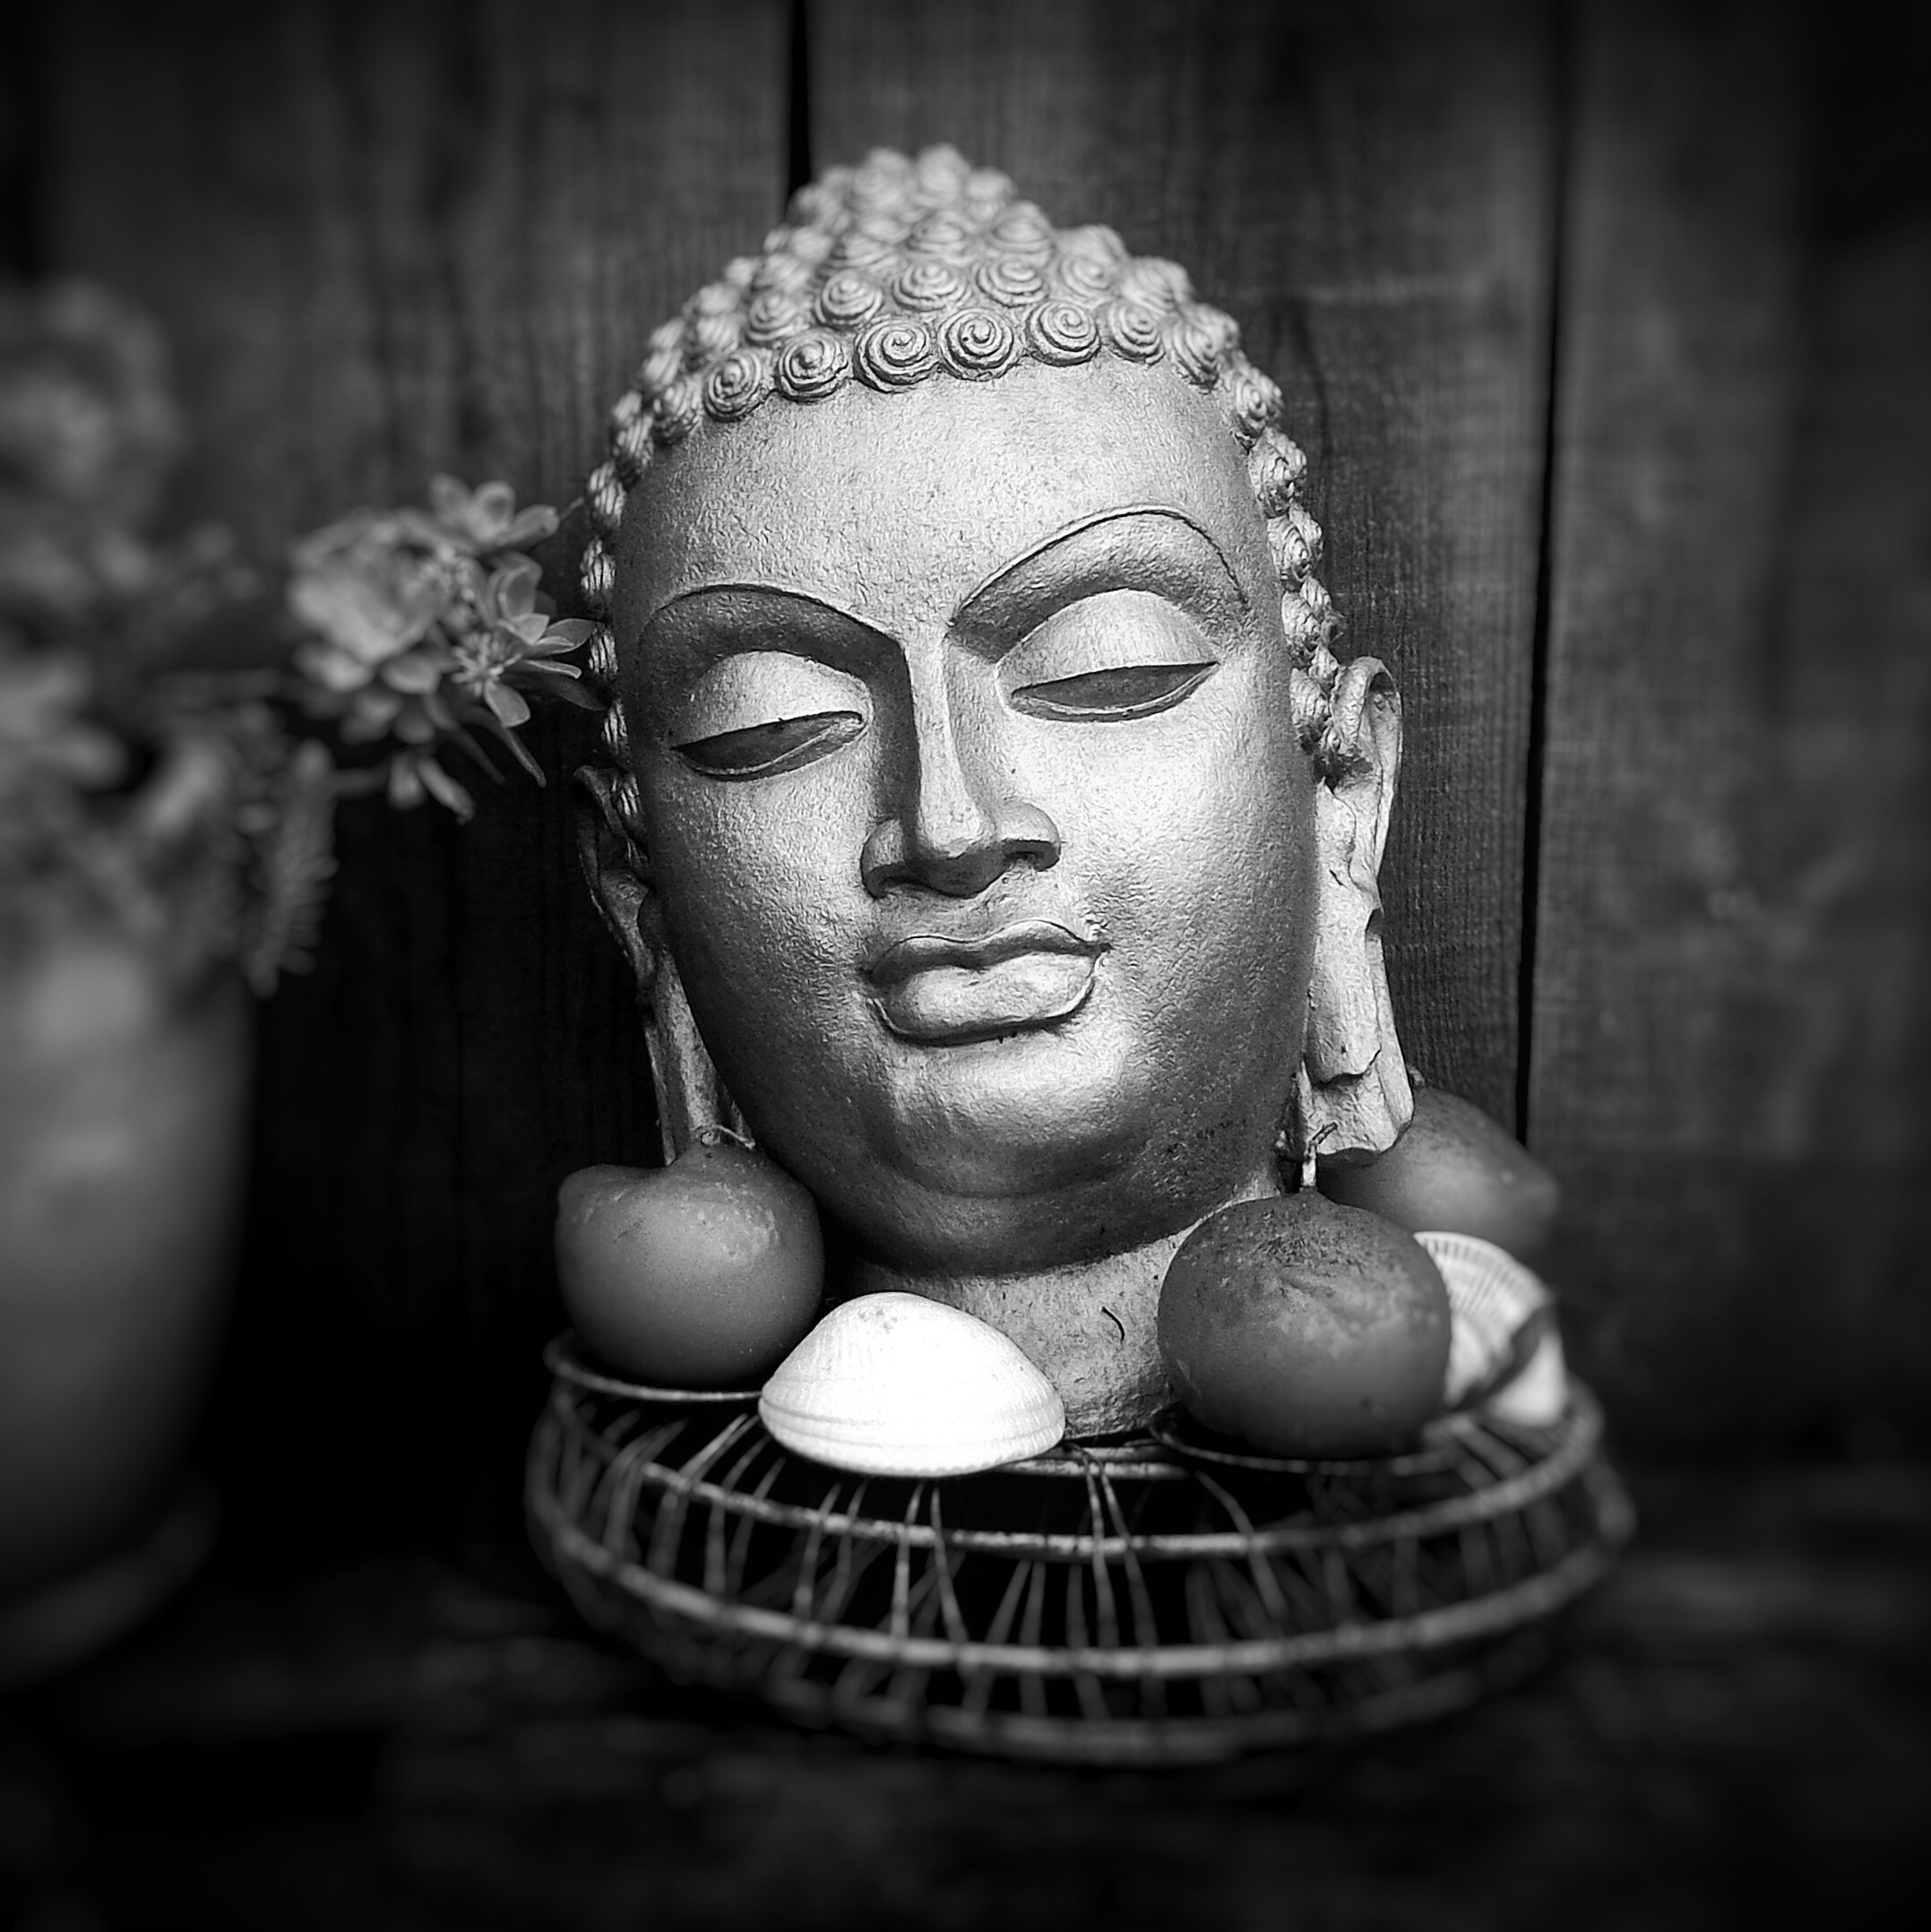
black and white, white, photography, statue, portrait, darkness, black, monochrome, zen, shell, head, photograph, beauty, buddha, emotion, monochrome photography, portrait photography